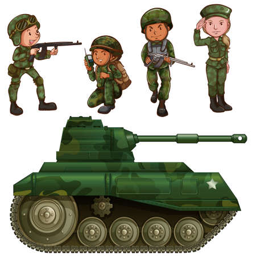
a group of soldiers with an armoured tank on a white background